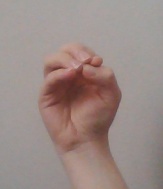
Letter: ha